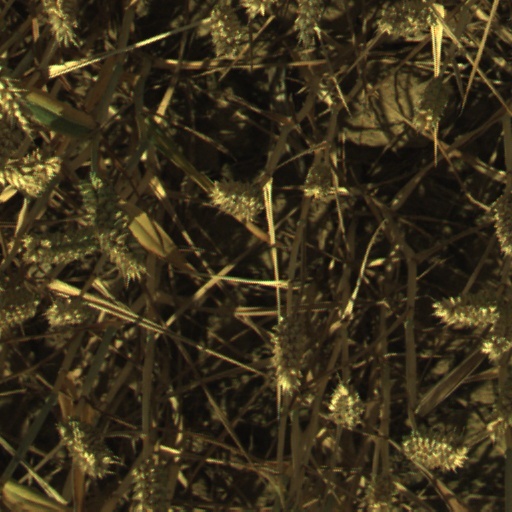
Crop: wheat